Jen Hoy

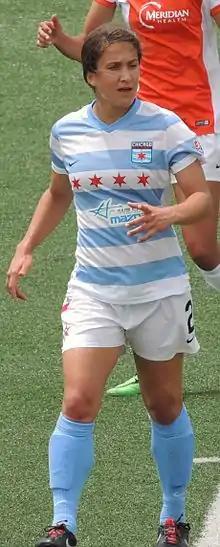
Hoy playing for the Red Stars on July 15, 2014

Jennifer Rose Hoy (born January 18, 1991) is an American former professional soccer forward. She played for Chicago Red Stars and Sky Blue FC of the NWSL.